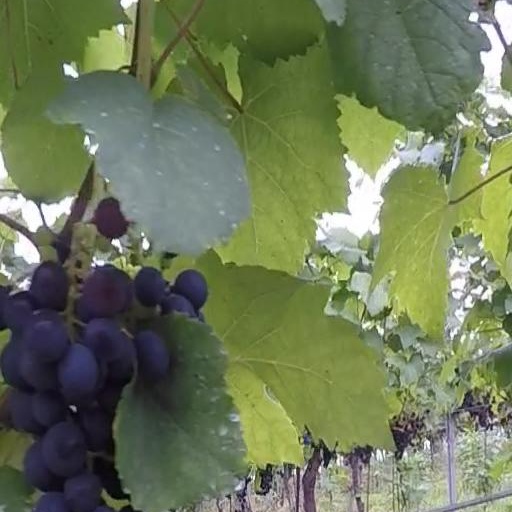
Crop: grape